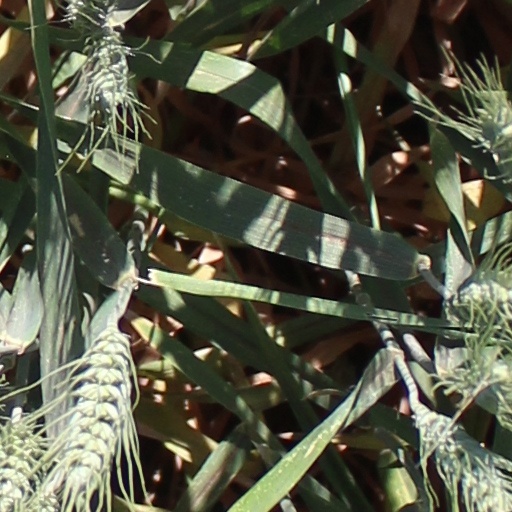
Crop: wheat